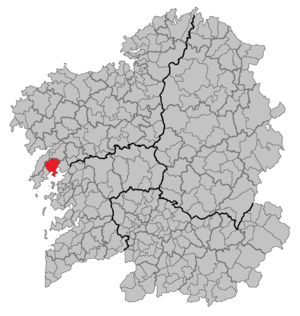
Boiro est une commune de la province de La Corogne en Galice en Espagne. Elle appartient à la comarque de O Barbanza. La population recensée en 2006 est de 18 554 habitants.